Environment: real
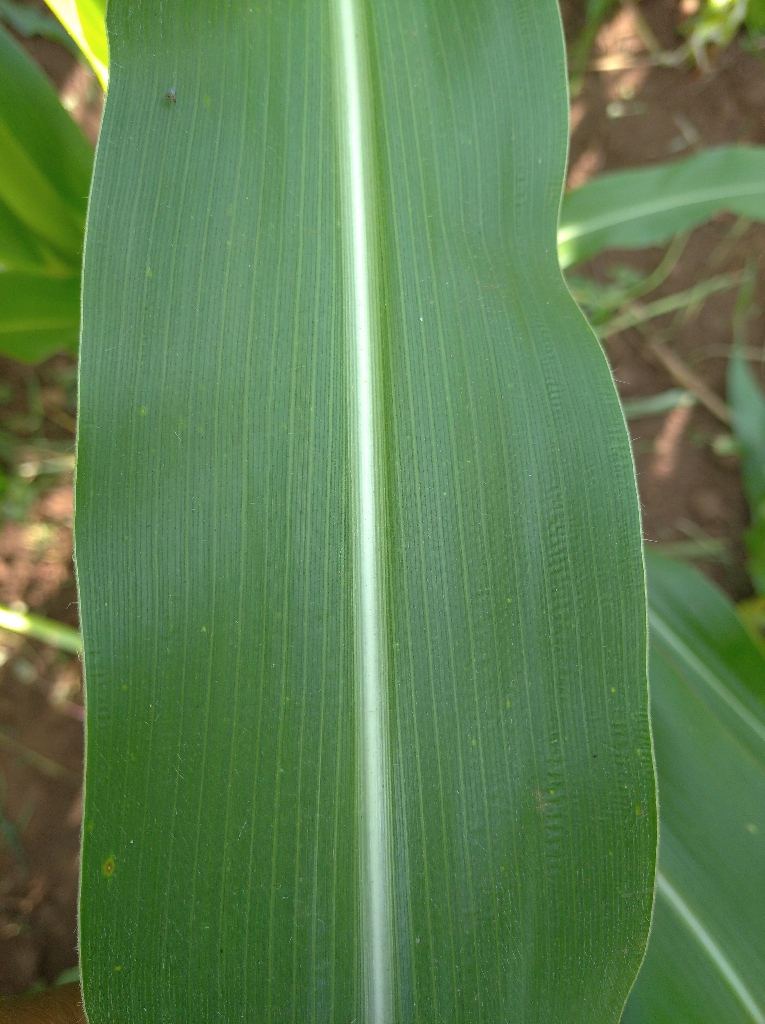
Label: healthy